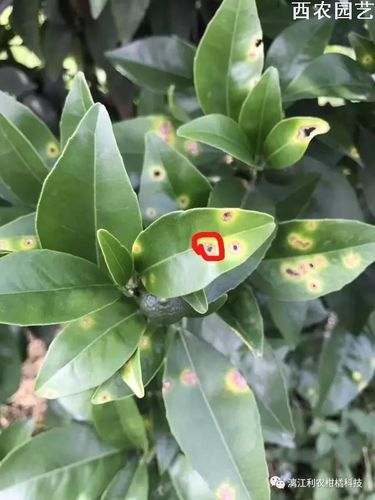
Plant: Citrus
Disease: citrus canker